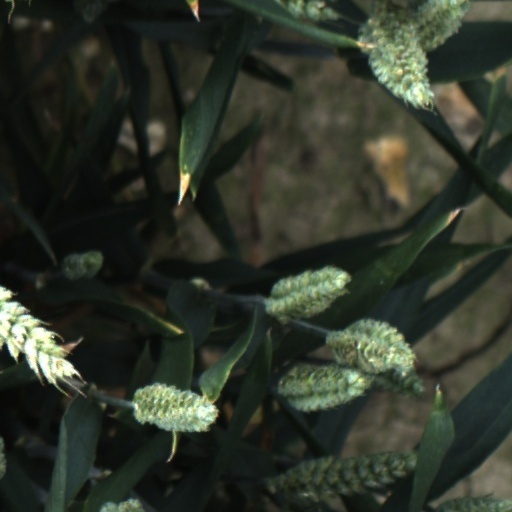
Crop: wheat